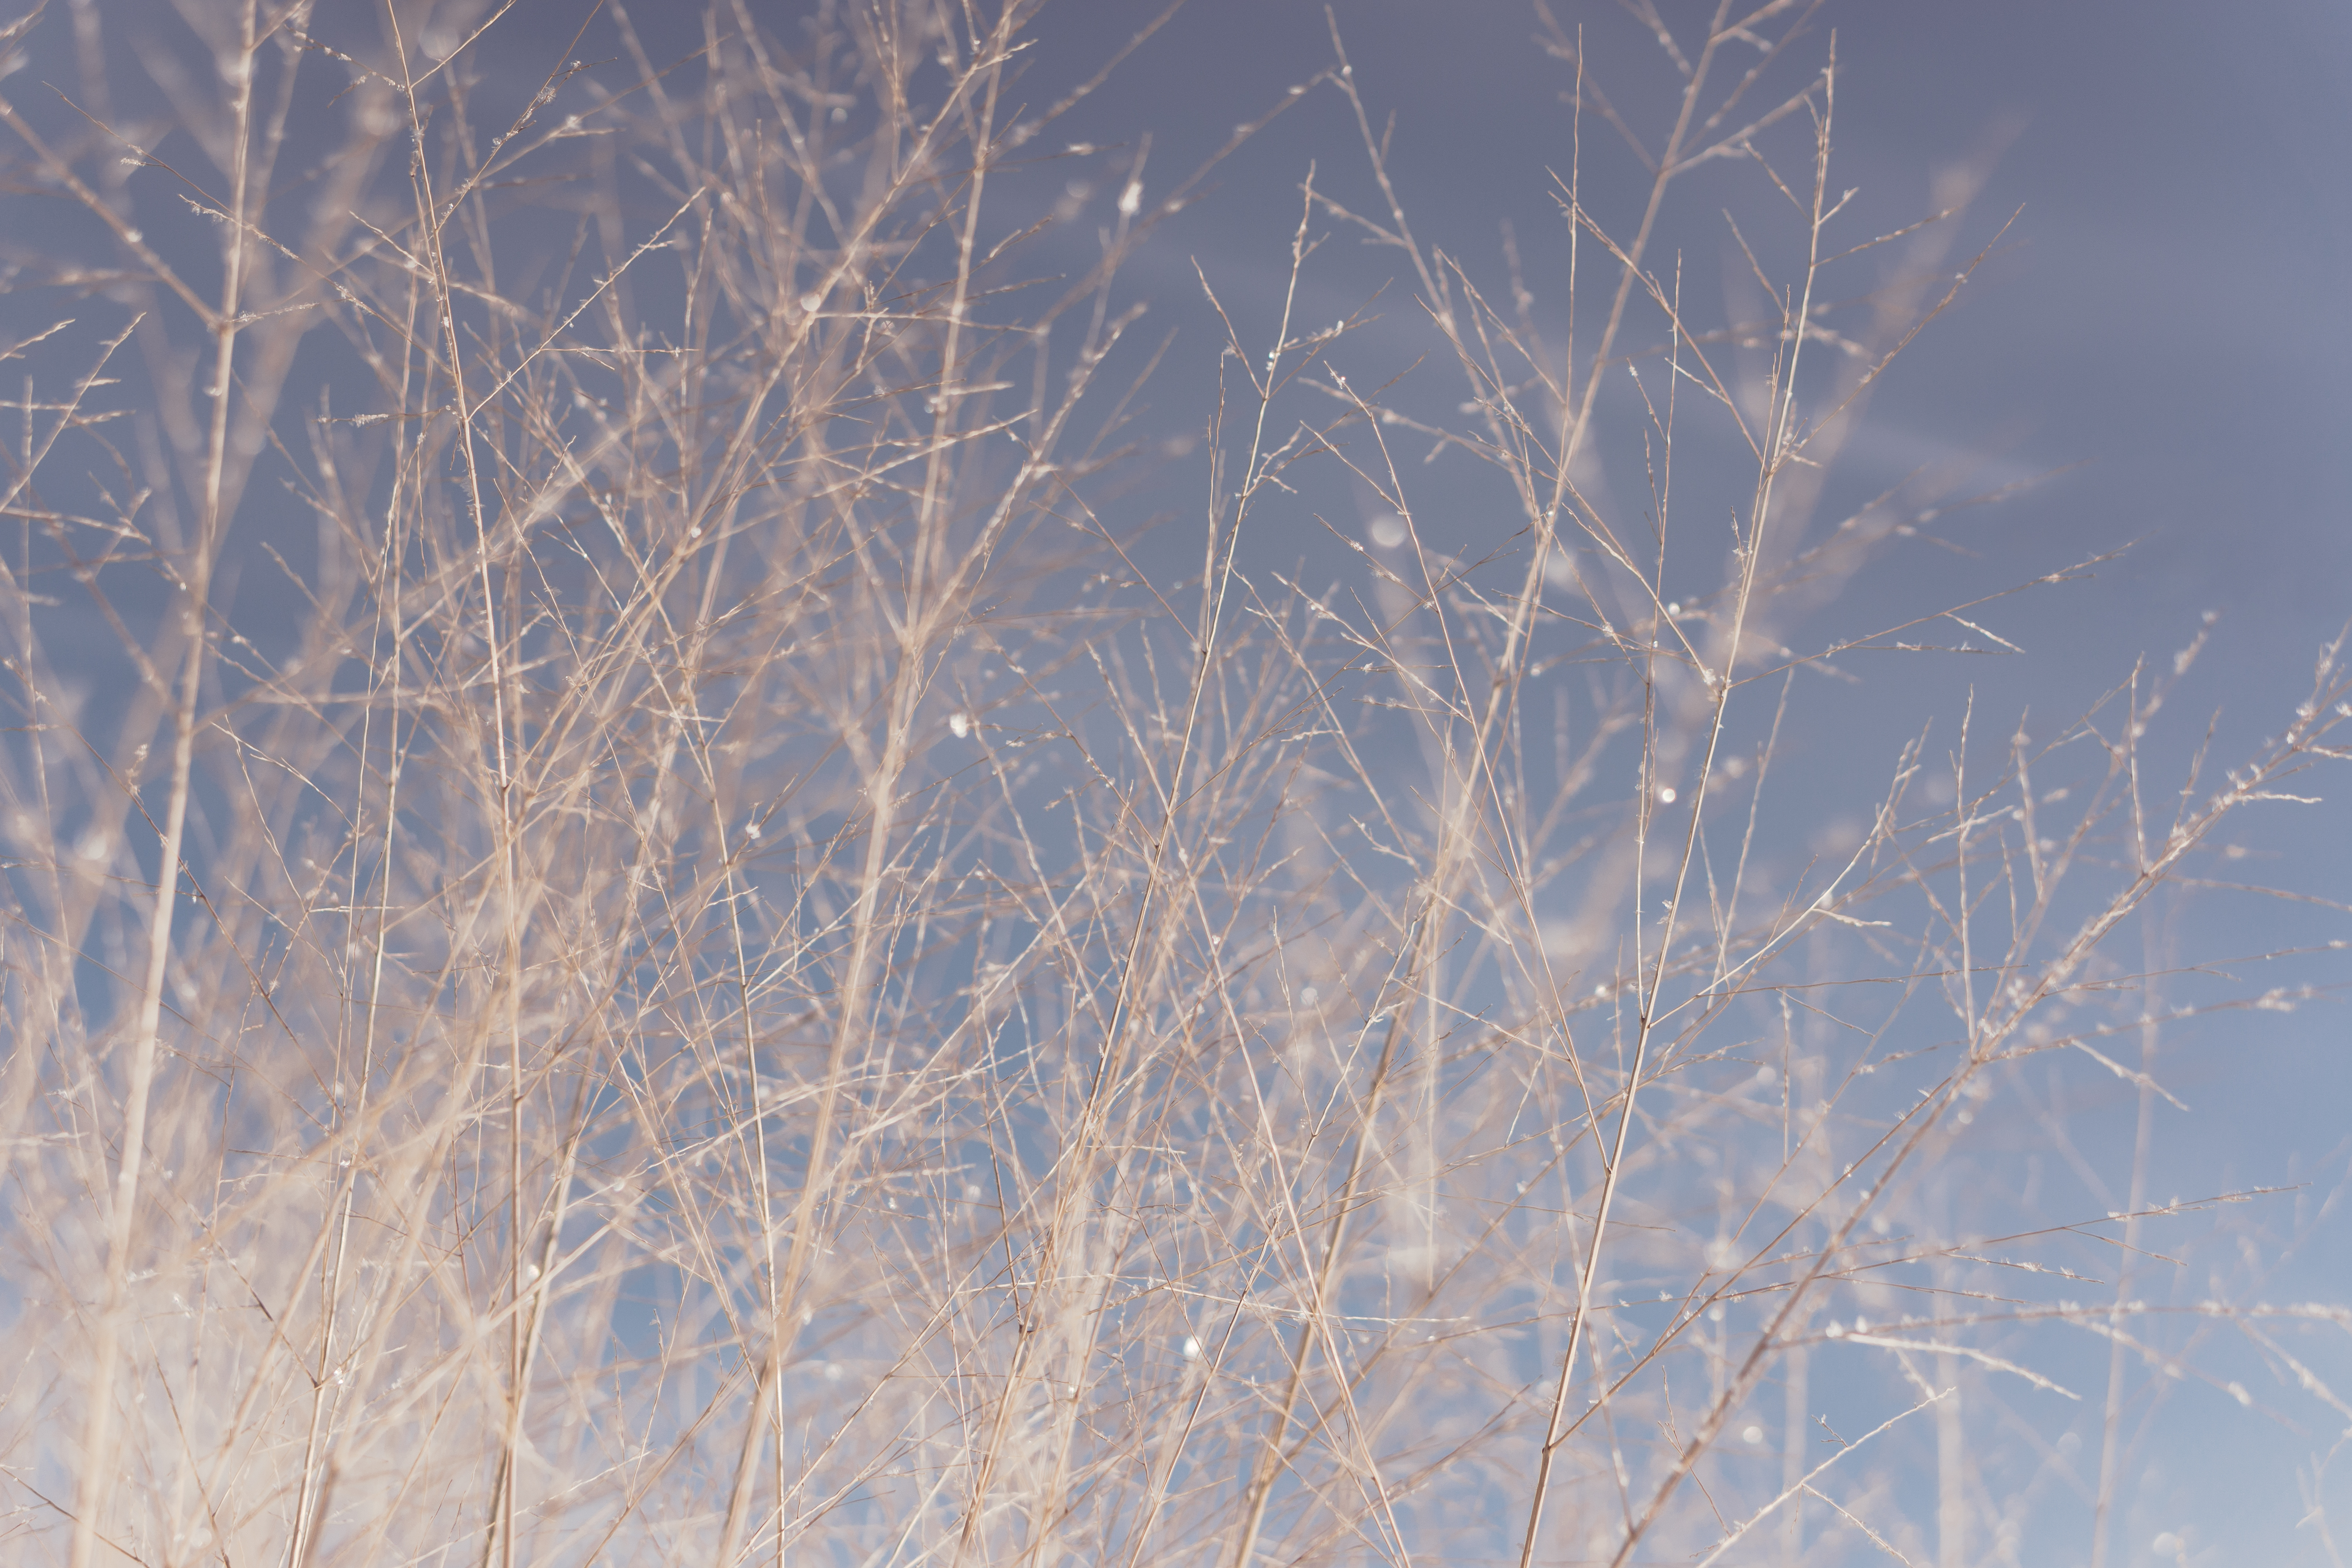
tree, nature, grass, branch, snow, winter, plant, sky, sunlight, frost, bush, reflection, season, twig, shrub, branches, freezing, atmospheric phenomenon, grass family, woody plant